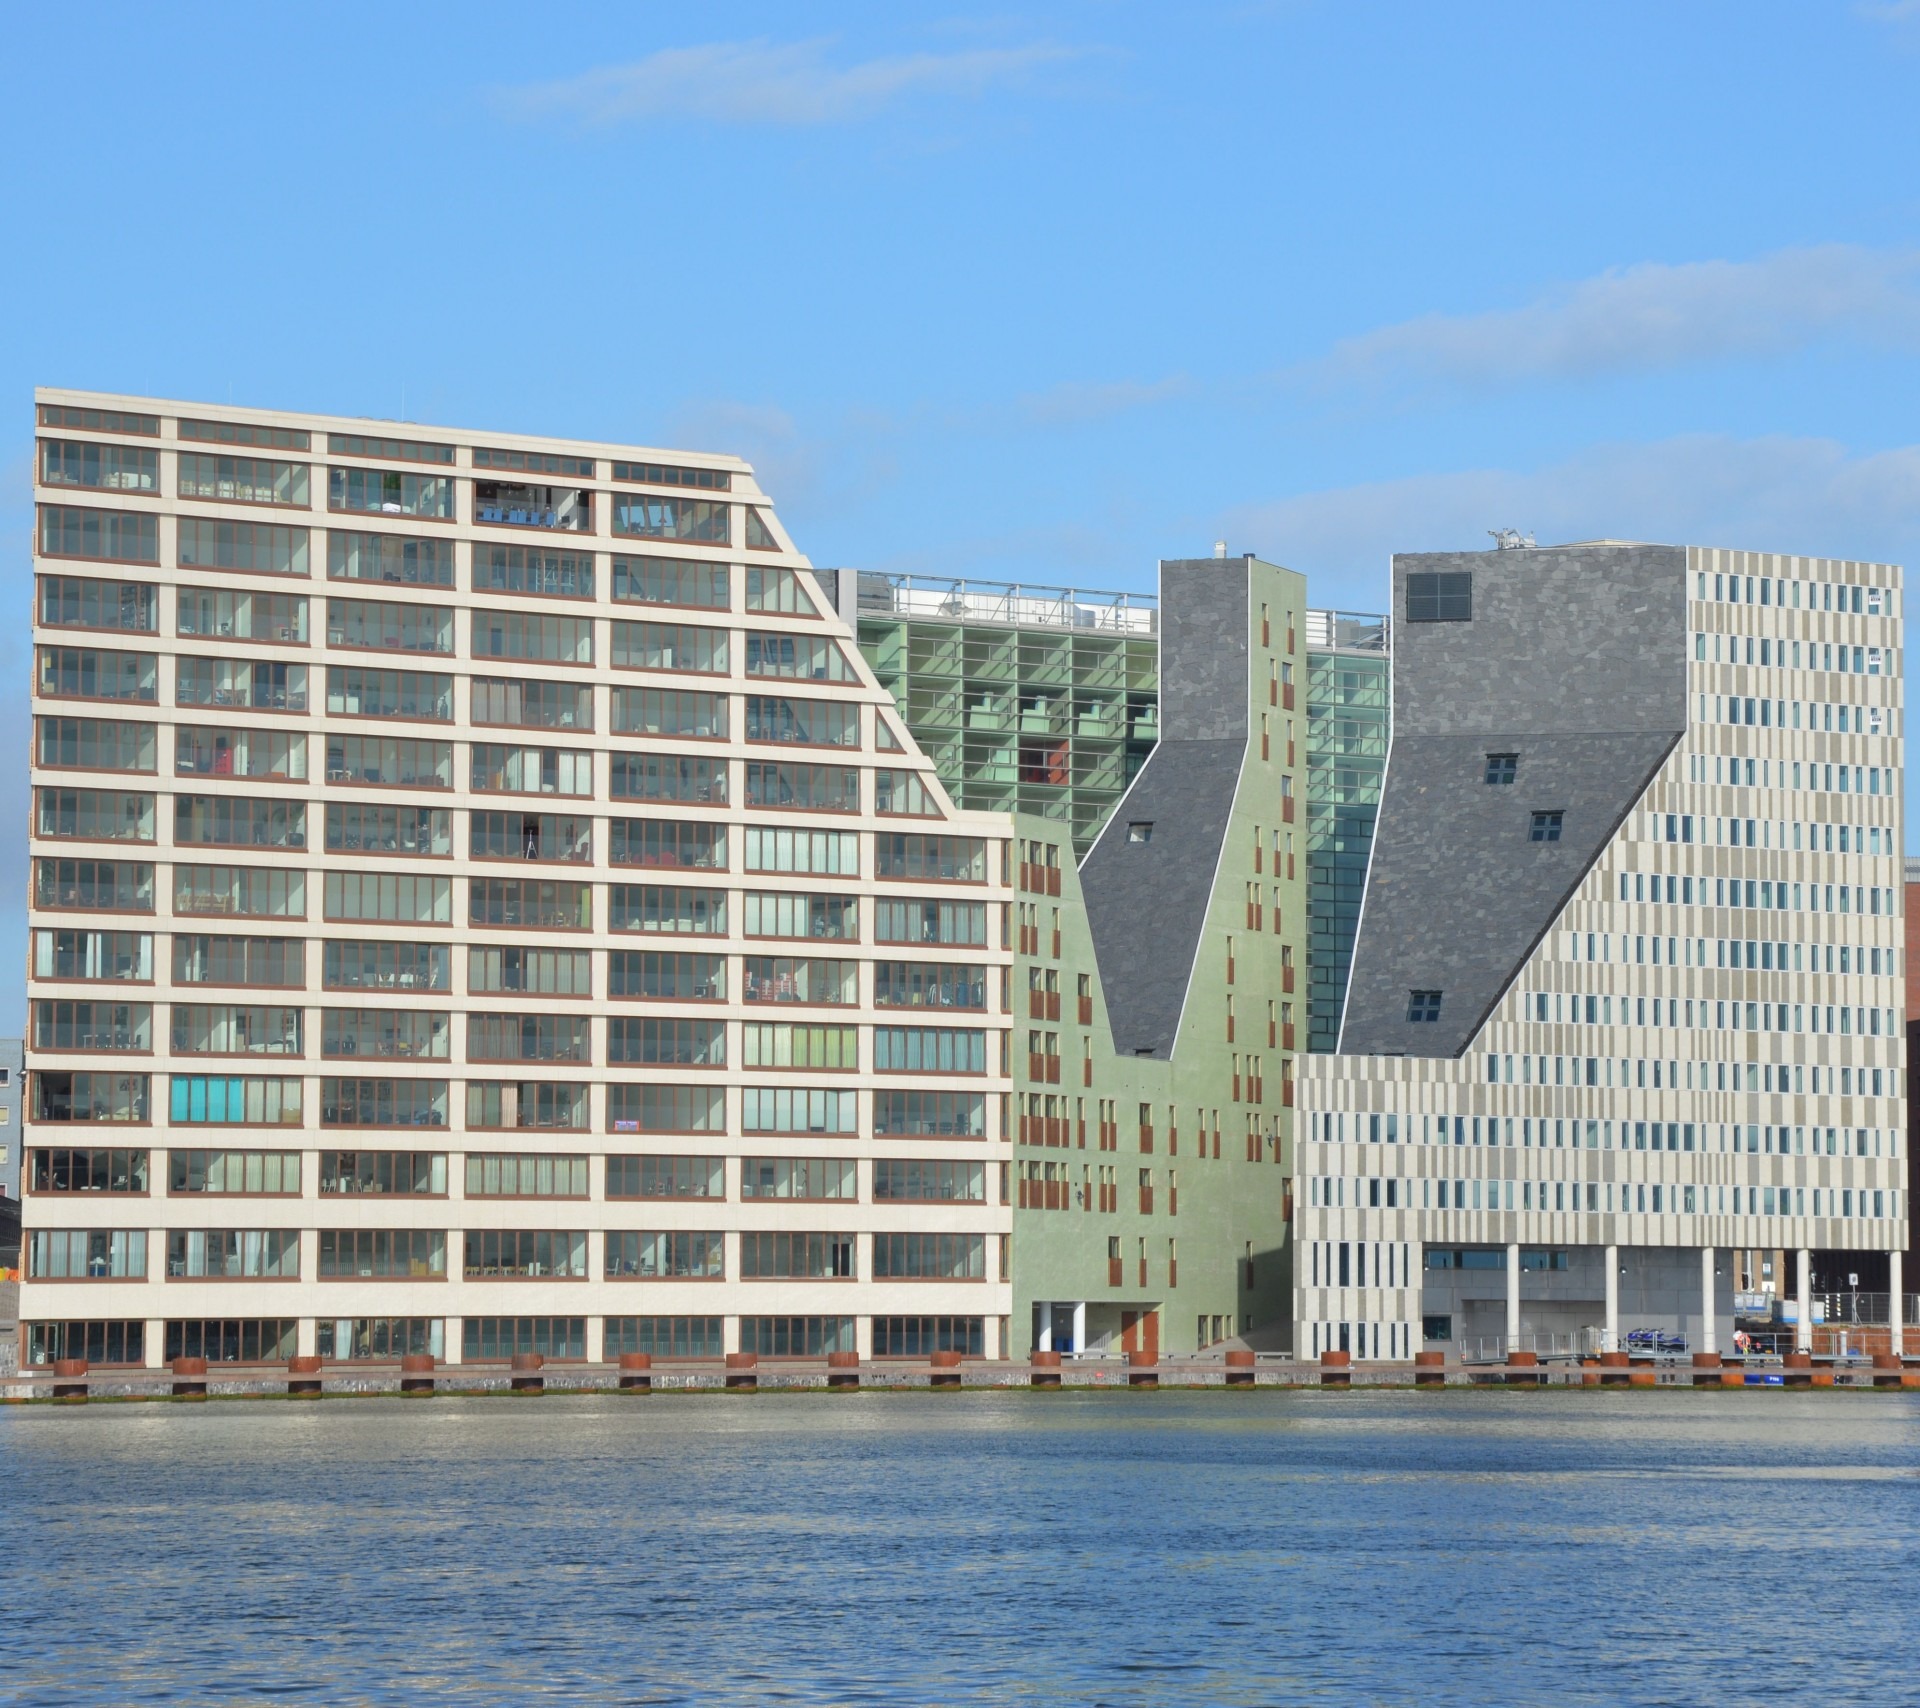
dock, architecture, skyline, house, city, skyscraper, cityscape, downtown, tower, landmark, facade, marina, apartment, tower block, housing, holland, amsterdam, new, condominium, residential area